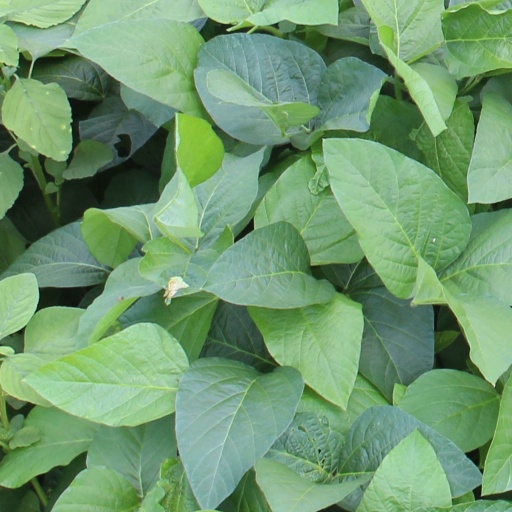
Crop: soybean